Michael A. Taylor

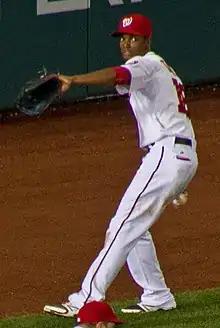
Taylor in his rookie season

At the beginning of fall instructional league play in 2010, Taylor was told he would be switching positions from shortstop to center fielder, after a hand injury had limited his development in the infield in his first year in the Nationals' minor league system. Beginning at the Class A Hagerstown Suns in 2011, Taylor exclusively appeared as an outfielder, a trend that continued with the Class A-Advanced Potomac Nationals in 2012 and 2013. His offensive output improved as well, as he batted .263 with 10 home runs in 133 games with the Potomac Nationals in 2013, earning him honors as the team's Player of the Year, before heading to Puerto Rican winter baseball to play for the Indios de Mayaguez.